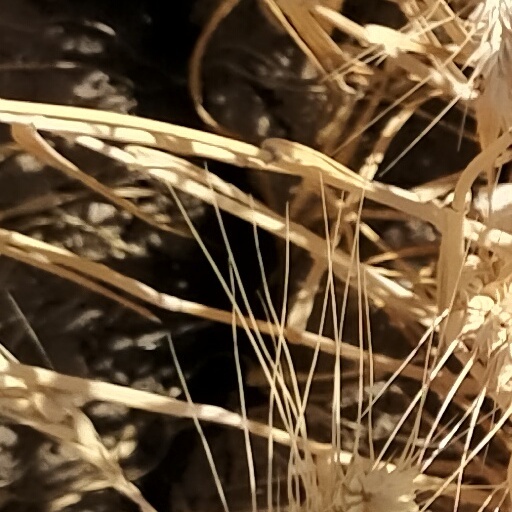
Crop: wheat